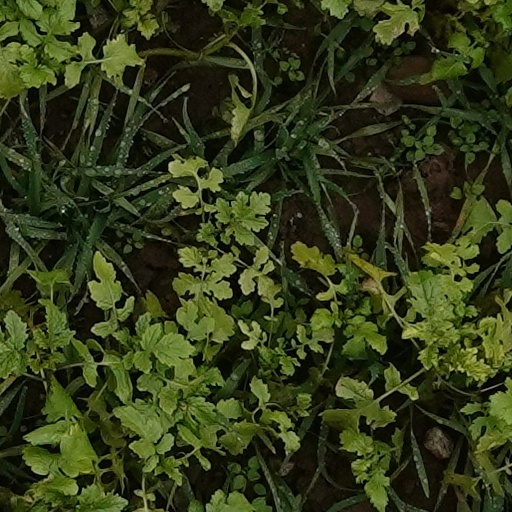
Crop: wheat